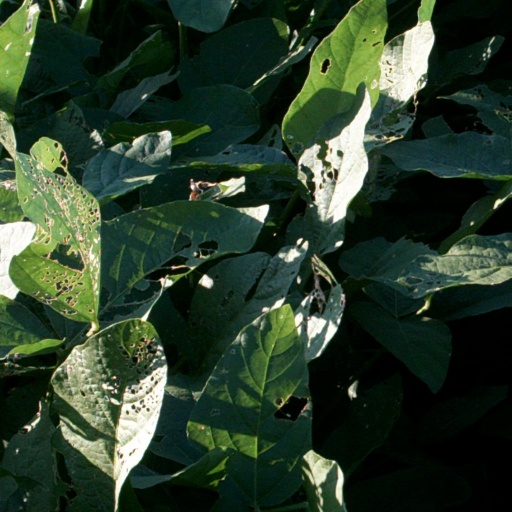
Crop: soybean